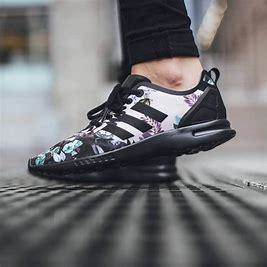
Brand: Adidas
Model: ZX Flux